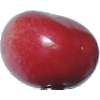
Label: Cherry 2